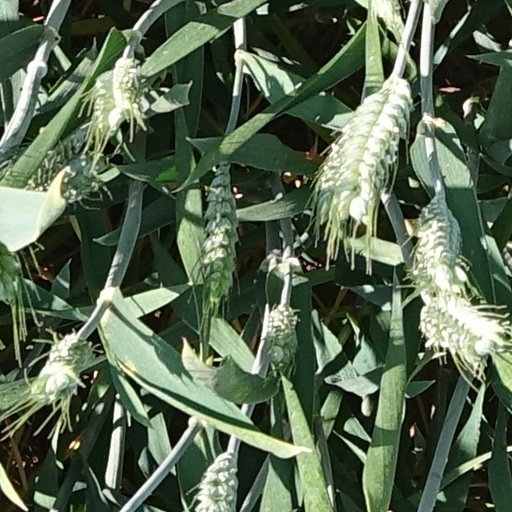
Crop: wheat